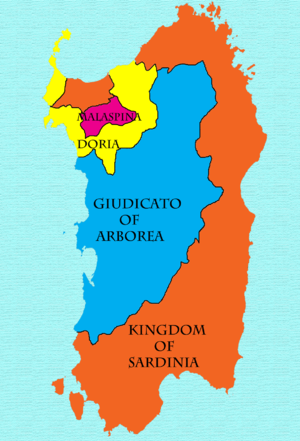
La conquête de la Sardaigne par les Aragonais est une opération diplomatique et militaire qui permet au royaume d'Aragon et Catalogne, en 1324 de s'emparer de la Sardaigne, jusqu'alors sous la domination des cités-États de Pise et de Gênes.